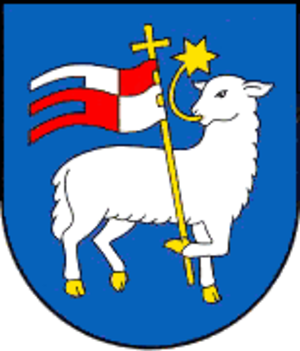
Lednické Rovne est un grand village du district de Púchov de la région de Trenčín au nord-ouest de la Slovaquie. La ville se trouve sur la rivière Váh, non loin des Carpates blanches.
Trenčín est un important centre urbain du nord-ouest de la Slovaquie. La ville, voisine de la frontière avec la République tchèque, compte 57 000 habitants. Son château fort millénaire domine la ville.